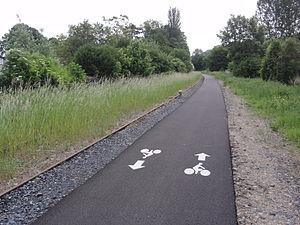
Jaulzy (Oise), piste cyclable Couloisy - Jaulzy - Courtieux
Jaulzy est une commune française située dans le département de l'Oise, en région Hauts-de-France.